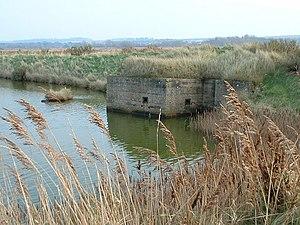
La réserve naturelle de Titchwell Marsh est une réserve naturelle britannique, propriété de la Royal Society for the Protection of Birds qui en assure également la gestion. Elle se situe sur la côte nord du comté de Norfolk, entre les villages de Titchwell et de Thornham, à environ huit kilomètres à l'est de la station balnéaire de Hunstanton. D'une superficie de 171 hectares, elle abrite des roselières et des schorres, une lagune d'eau douce, une plage de sable ainsi qu'une petite zone boisée près du parking à son entrée. Bénéficiant de la protection du réseau Natura 2000, elle fait partie du site d'intérêt scientifique particulier de la côte nord du comté de Norfolk et de la Norfolk Coast Area of Outstanding Natural Beauty. Elle constitue également une zone de protection spéciale et relève de la convention de Ramsar.